Cherniakhiv, Zhytomyr Oblast

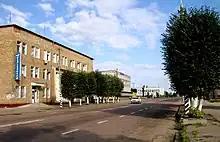
A street in Cherniakhiv

Until 26 January 2024, Cherniakhiv was designated urban-type settlement. On this day, a new law entered into force which abolished this status, and Cherniakhiv became a rural settlement.